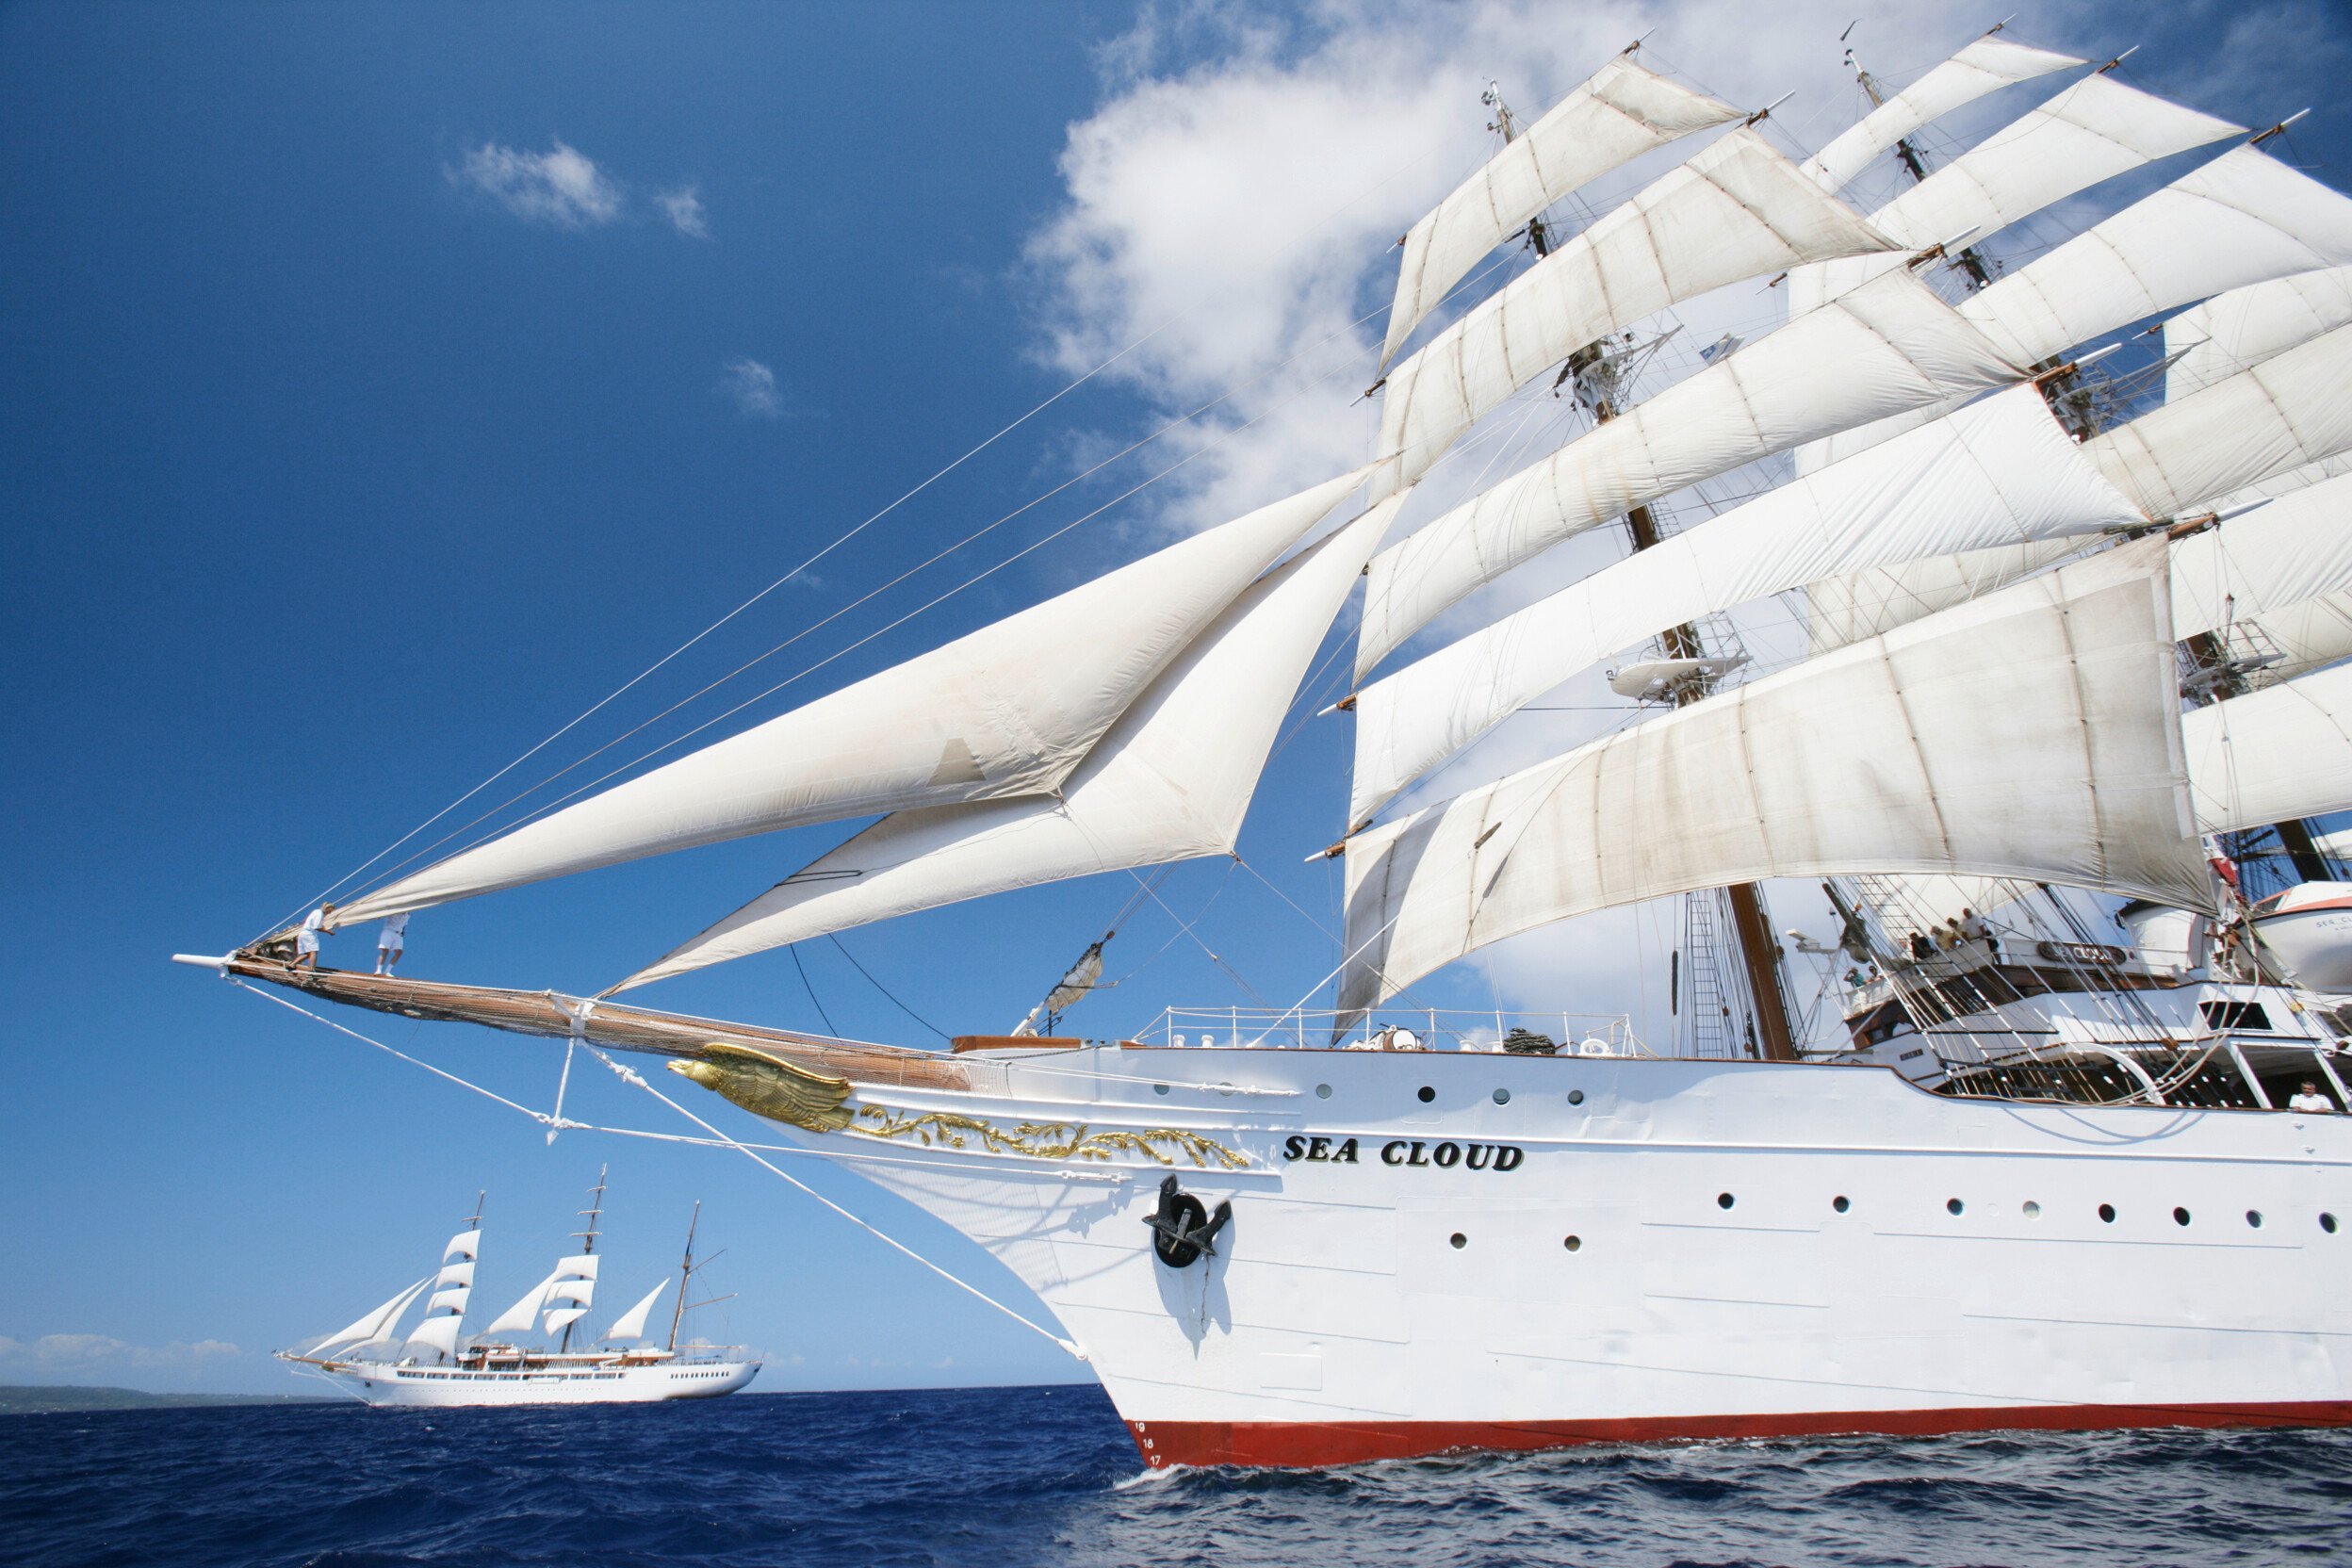
Vehicle type: Ships